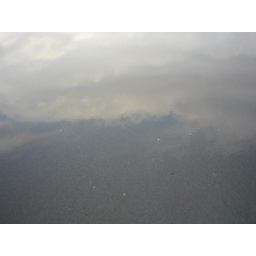
The sky reflected back by the wet sand